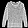
Label: Pullover